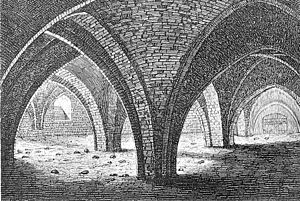
Fredede bygninger i Aalborg Kommune
Aalborg Kloster / Aalborg Hospital hvælvinger i kælderen. Aalborg Kloster blev oprettet som et helligåndshus den 20. august 1431.
Denne liste over fredede bygninger i Aalborg Kommune viser alle fredede bygninger i Aalborg Kommune, bortset fra kirker. Listen bygger på data fra Kulturarvsstyrelsen.